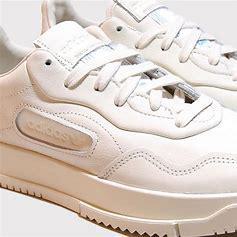
Brand: Adidas
Model: SC Premiere